Wound licking

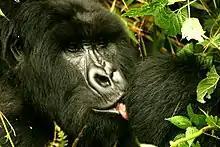
A gorilla licking a wound

Wound licking is an instinctive response in humans and many other animals to cover an injury or second degree burn with saliva. Dogs, cats, small rodents, horses, and primates all lick wounds. Saliva contains tissue factor which promotes the blood clotting mechanism. The enzyme lysozyme is found in many tissues and is known to attack the cell walls of many gram-positive bacteria, aiding in defense against infection. Tears are also beneficial to wounds due to the lysozyme enzyme. However, there are also infection risks due to bacteria in the mouth.